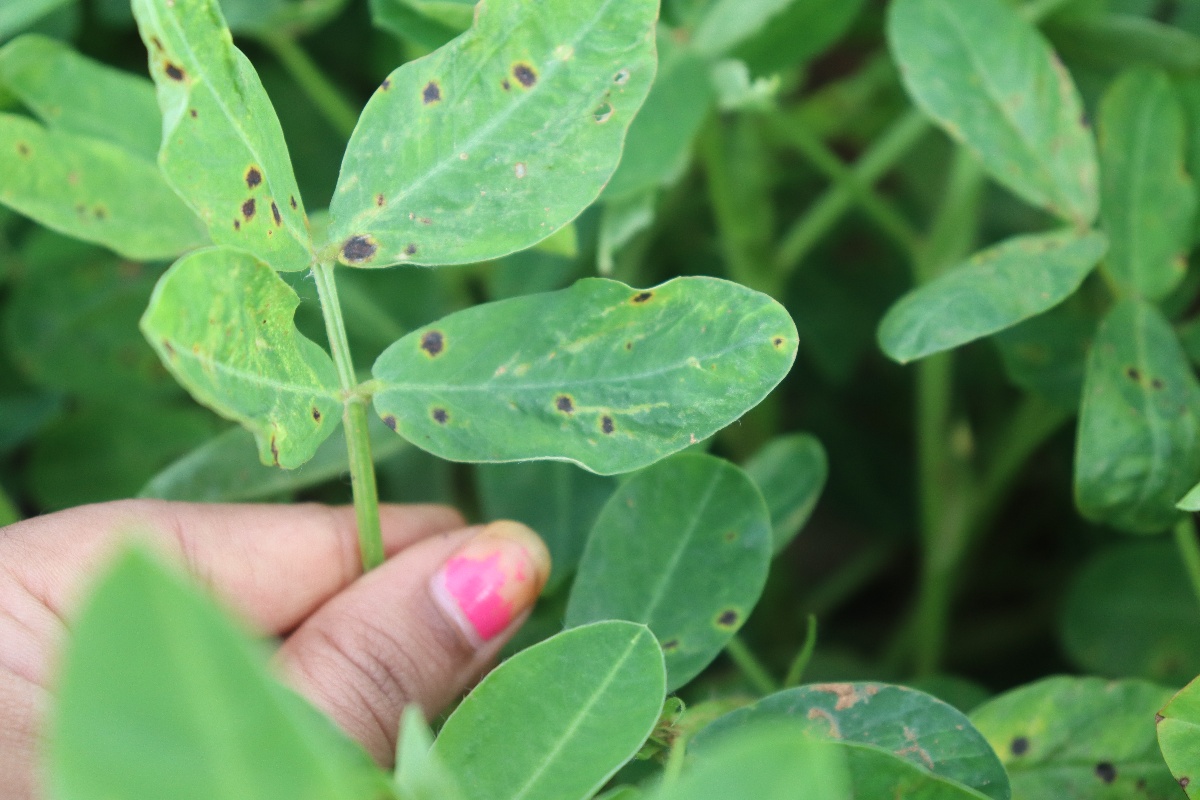
Label: early_leaf_spot